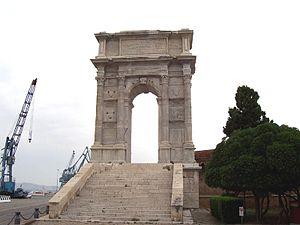
Cet article recense les arcs de triomphe romains, dont la fonction a bien été identifiée.
L'Arc de Trajan d'Ancône est un Arc de triomphe romain bâti au début du IIᵉ siècle et construit à la gloire de l'empereur Trajan. L'arc est l'œuvre de l'architecte syrien Apollodore de Damas. Le monument de 18 mètres de haut est un arc simple, composé d'une arcade flanquée de chaque côté de deux paires de colonnes en style corinthien le tout en marbre blanc de Paros.